Question: How many men are standing?
Tambaya: Maza nawa ne a tsaye?
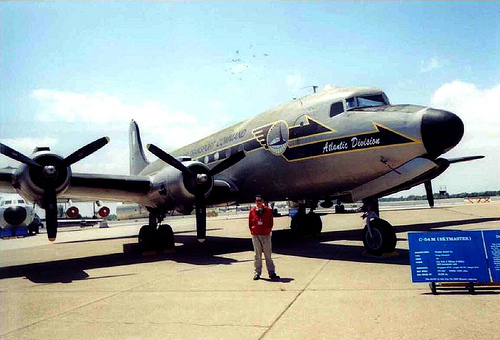
Answer: One.
Amsa: Ɗaya.